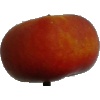
Label: Nectarine Flat 1